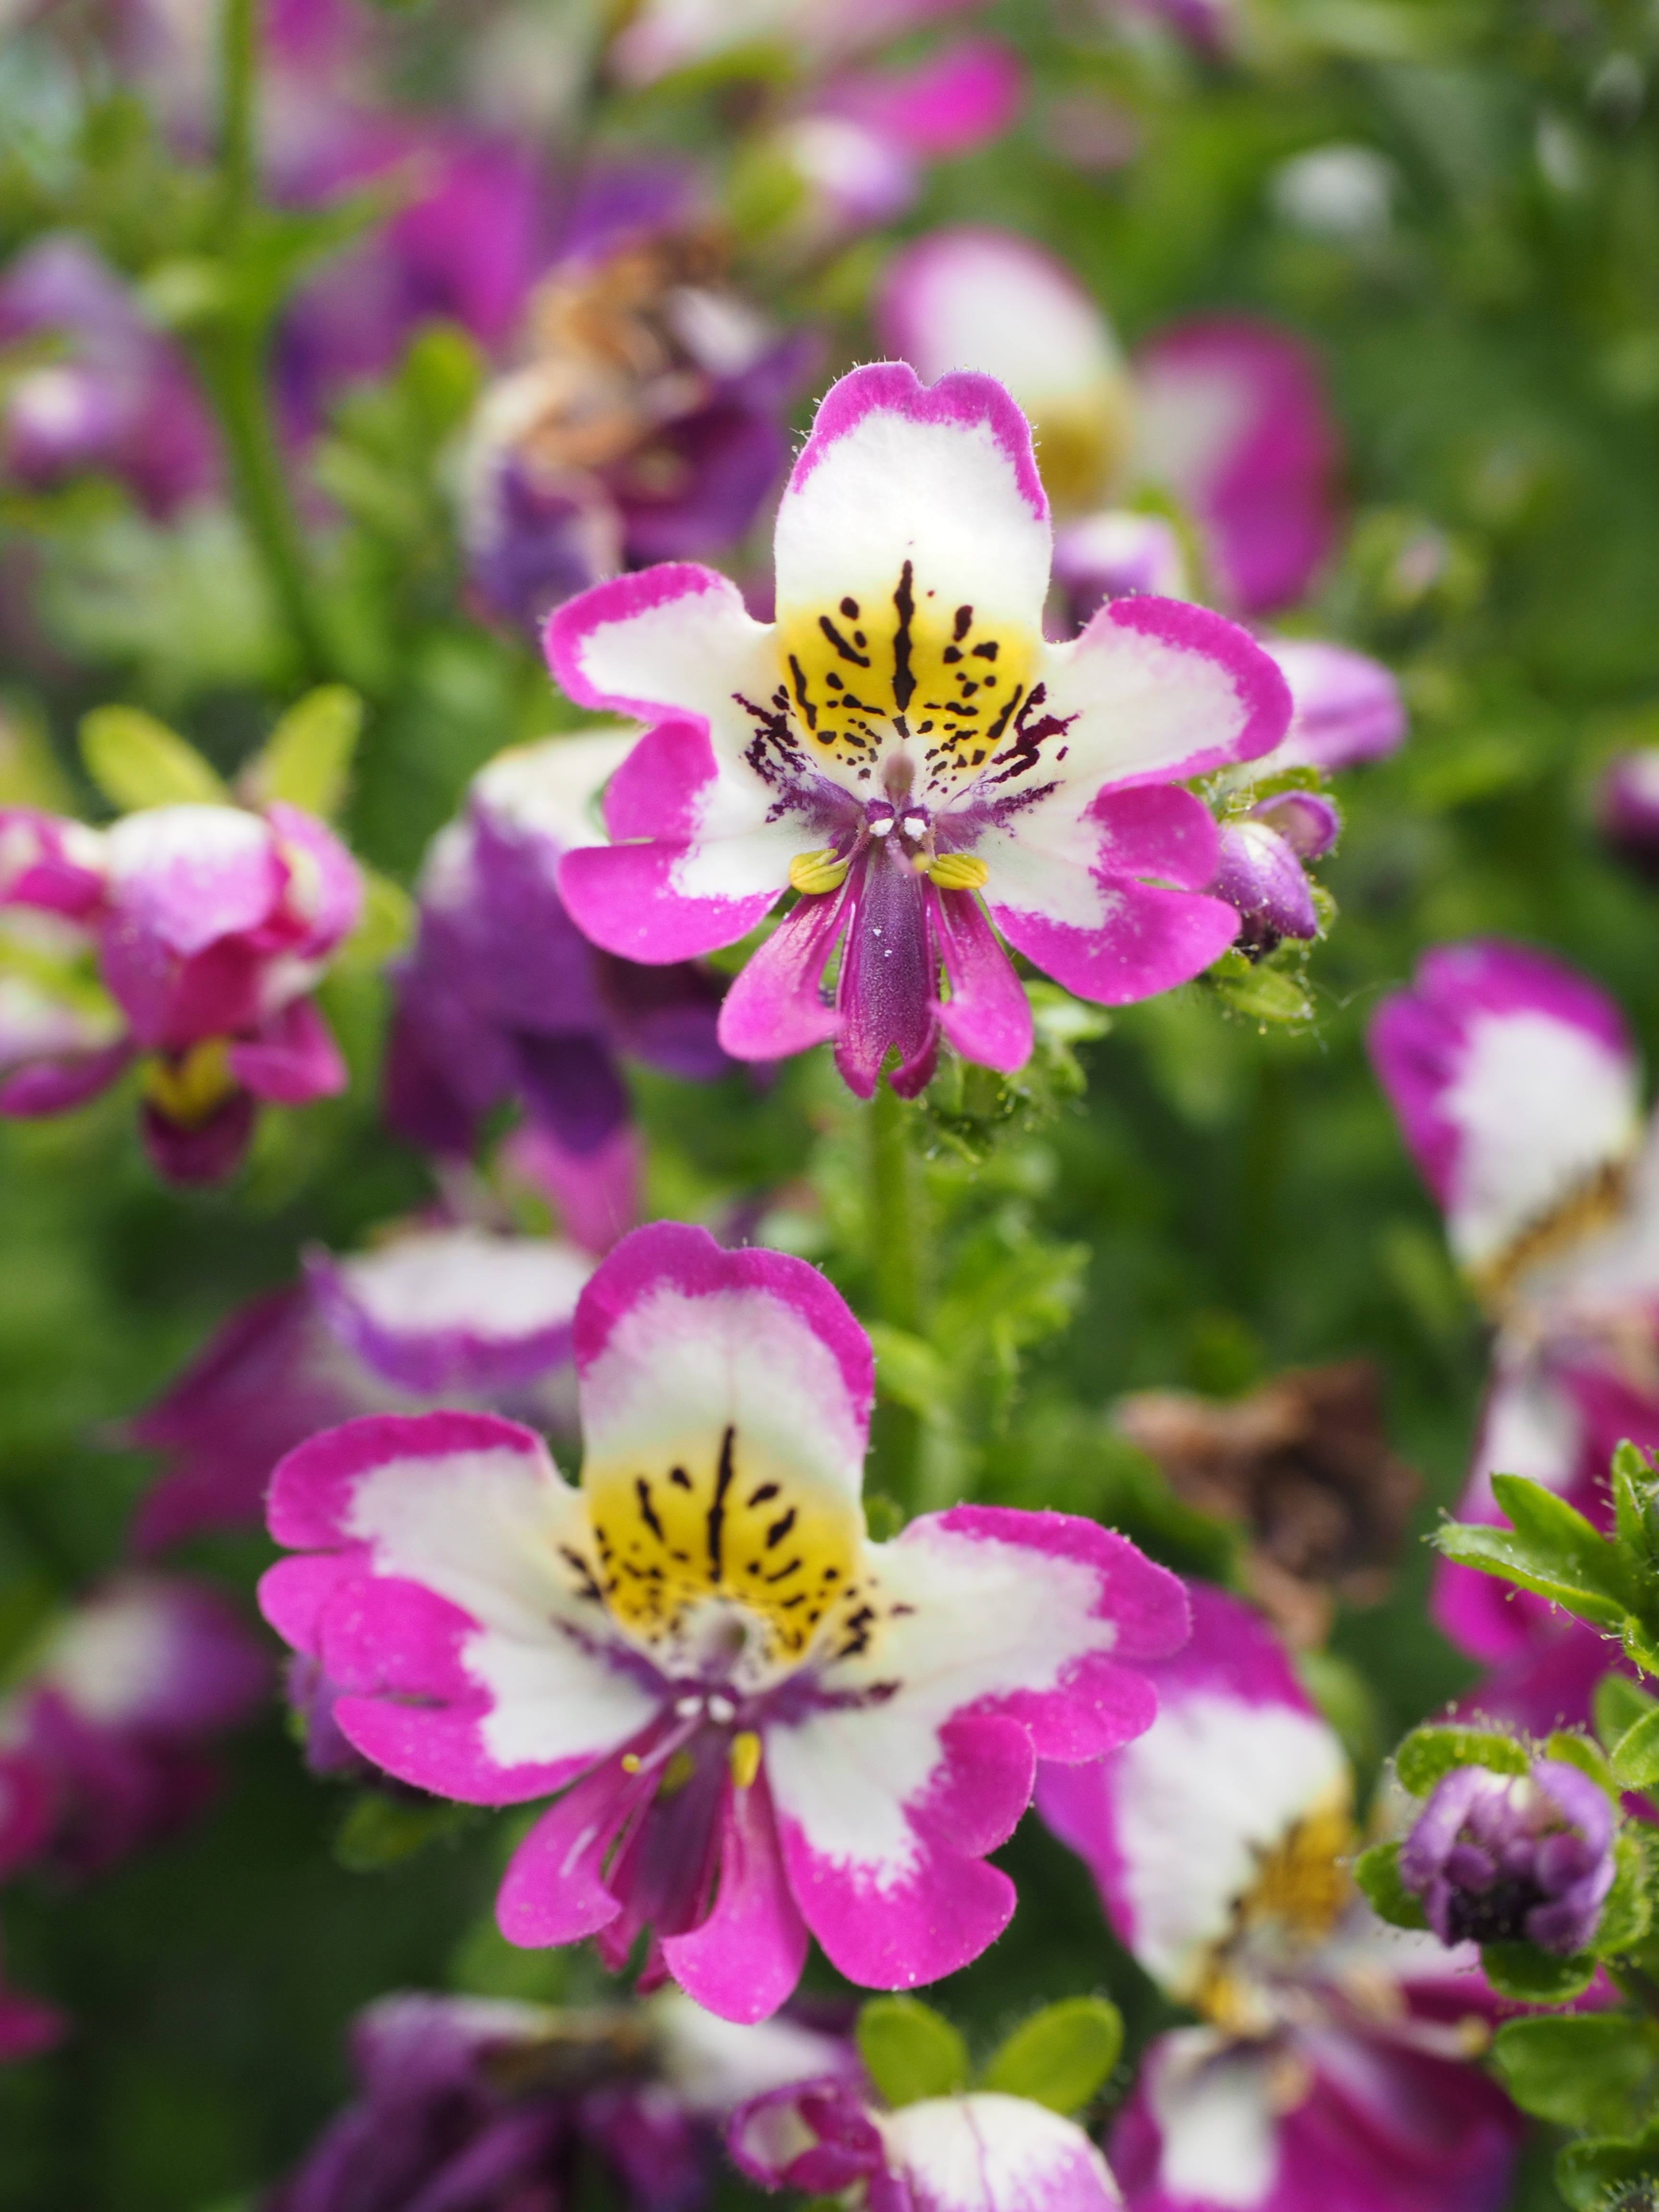
blossom, plant, white, flower, petal, botany, black, yellow, pink, flora, mouth, wildflower, flowers, hybrid, blossoms, bee, hairy, will, herbaceous, list, flower garden, nectar, solanaceae, junction, speckled, macro photography, ornamental plant, deception, inflorescence, garden plant, imitation, multi coloured, flowering plant, balcony plant, container plant, ornamental flower, nachtschattengew chs, red white, pink and white, pink white, butterfly flower, pinnate, balcony flower, terrace flower, bedding plant, terrace plant, beetblume, bucket flower, bauernorchidee, orchid little man, zygomorphic, hybrid slot flower, schizanthus wisetonensis, schizanthus, solanace, schizanthus grahamii, schizanthus pinnatus, wisetonensis, finely feathered, pink tones, gap flower, schizanthoideae, annual plant, land plant, garden cosmos